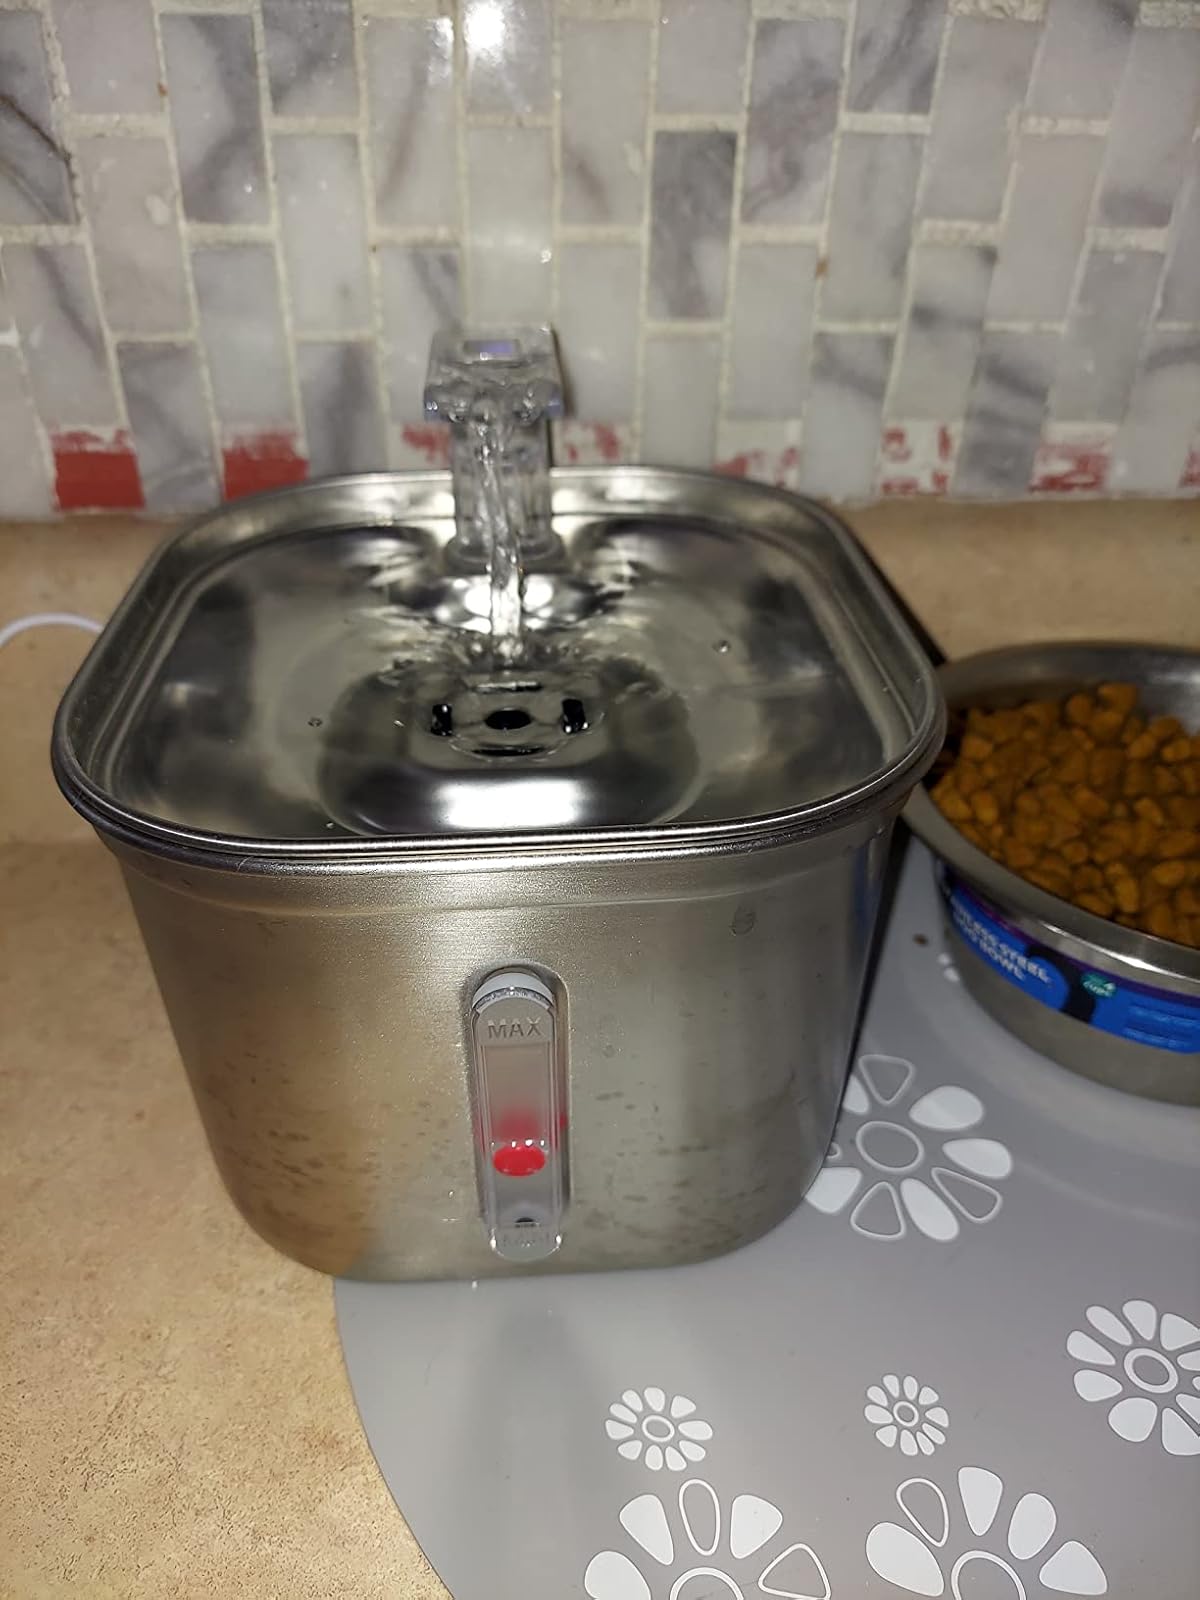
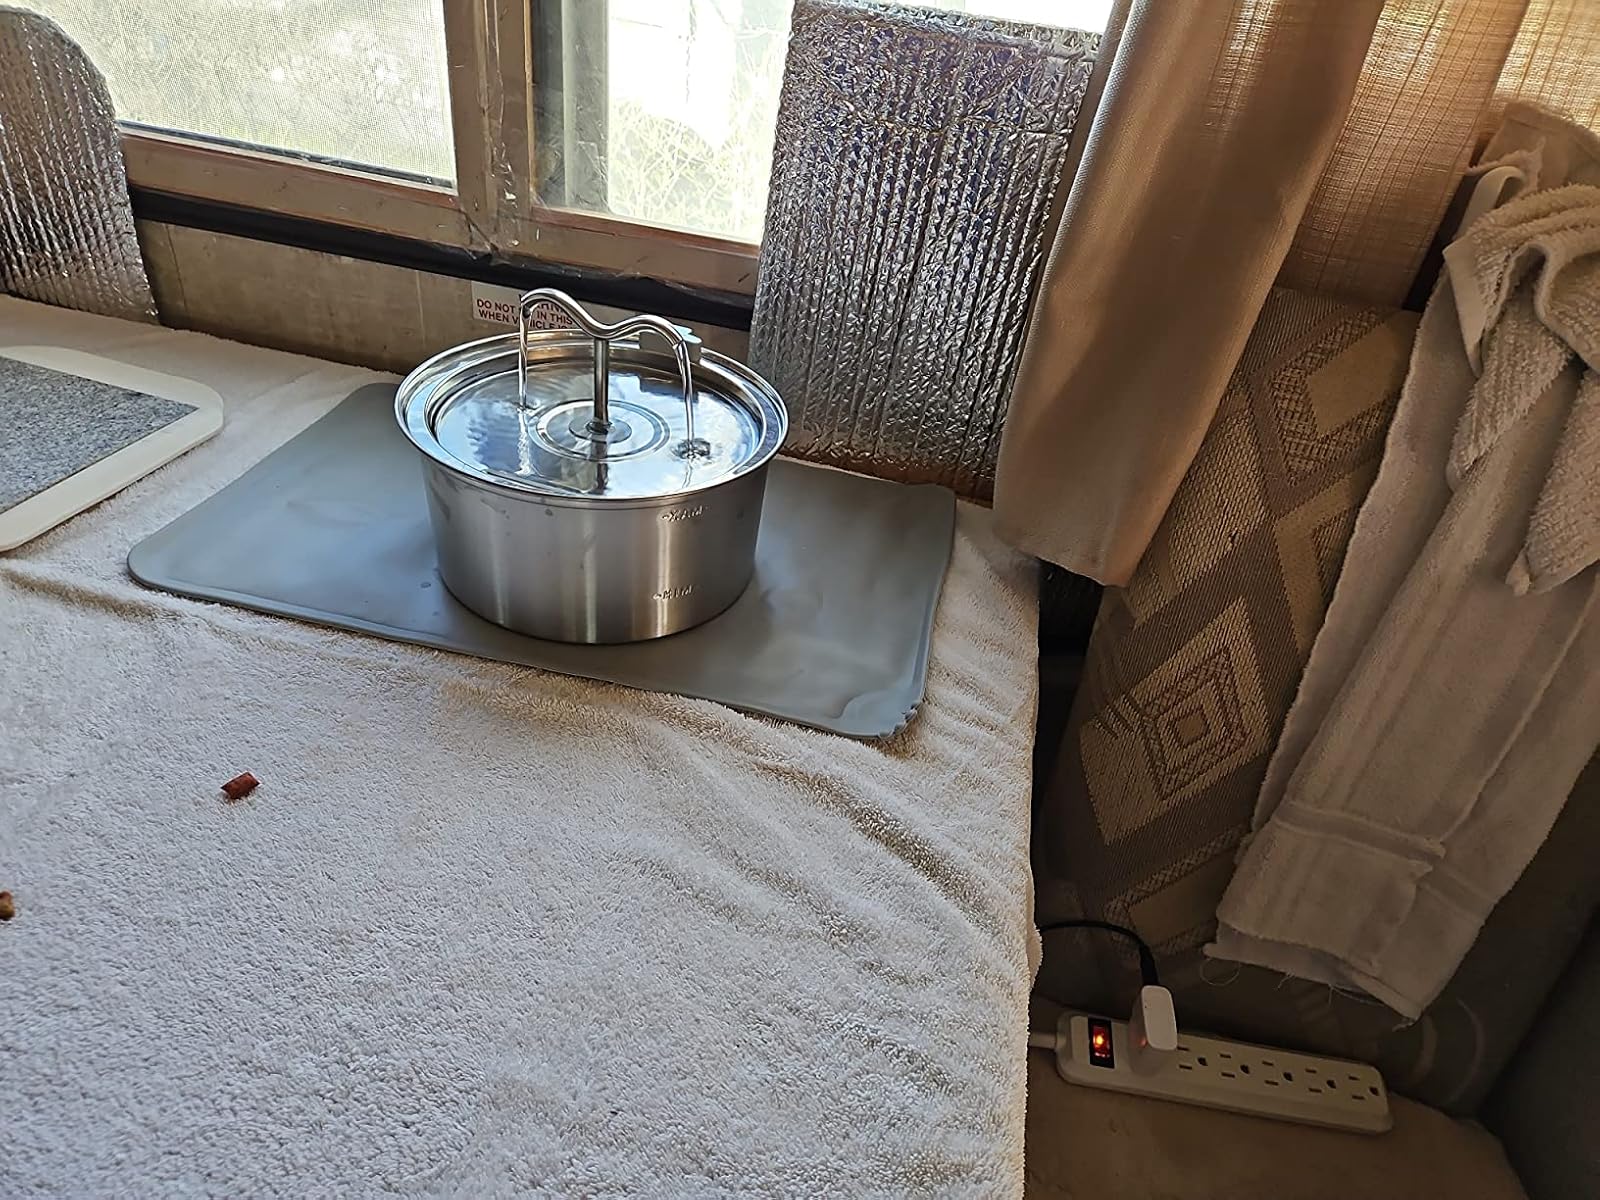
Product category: items_bowl
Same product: no